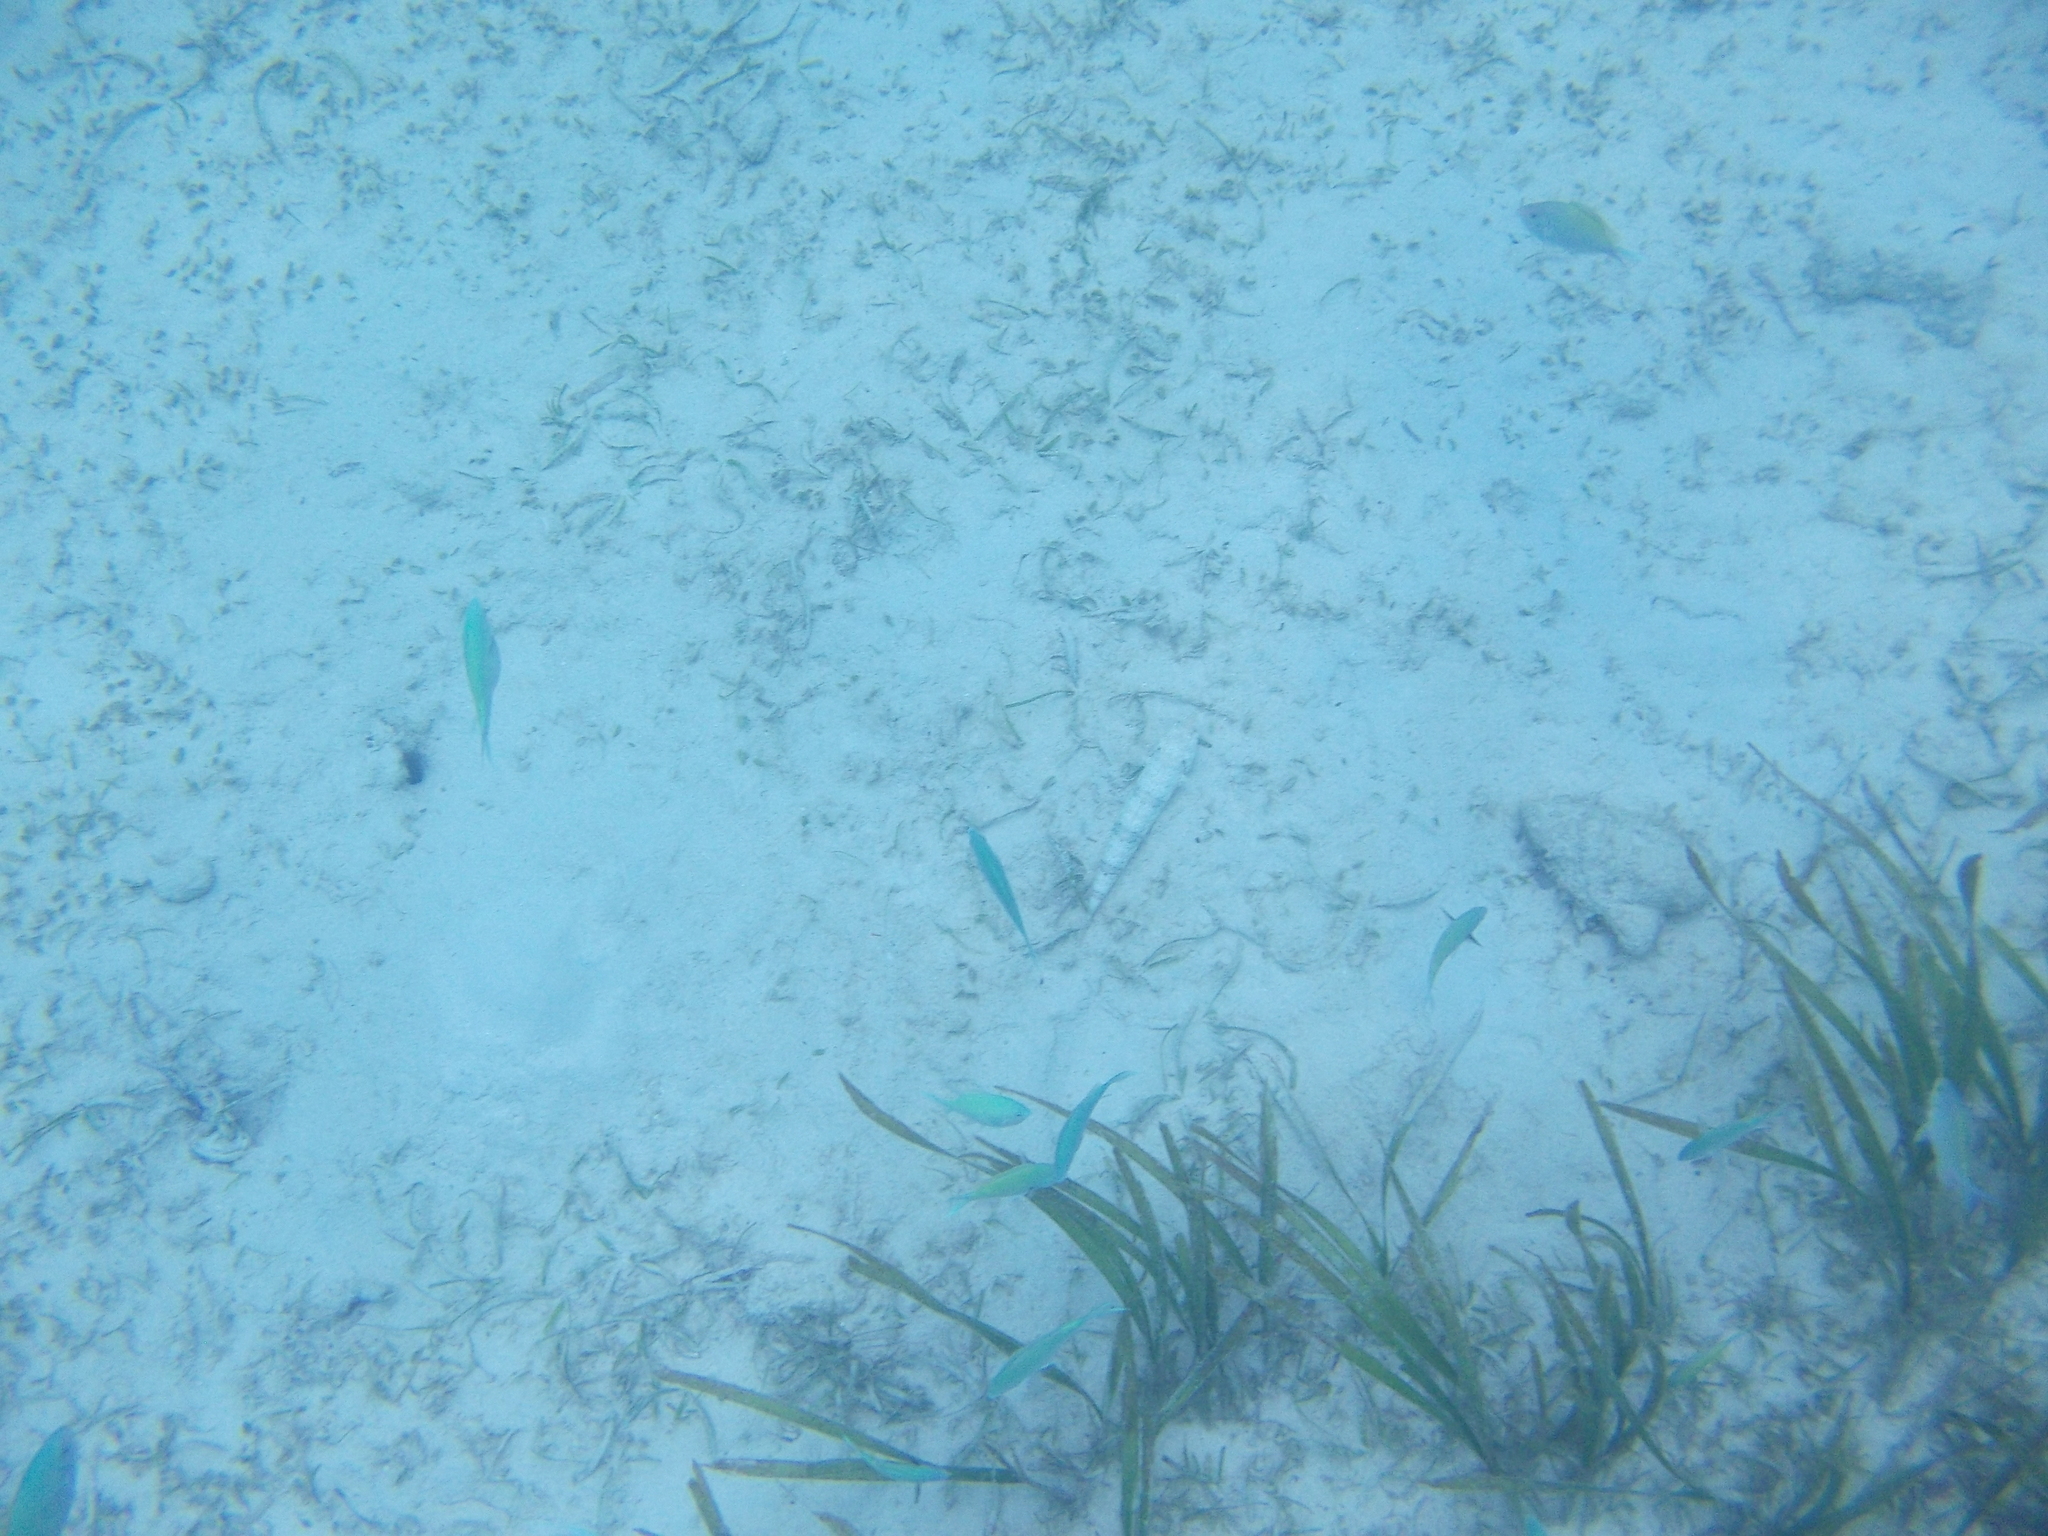
Chromis viridis (Blue-green Chromis)